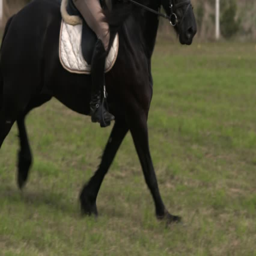
man riding a beautiful black horse in slow motion